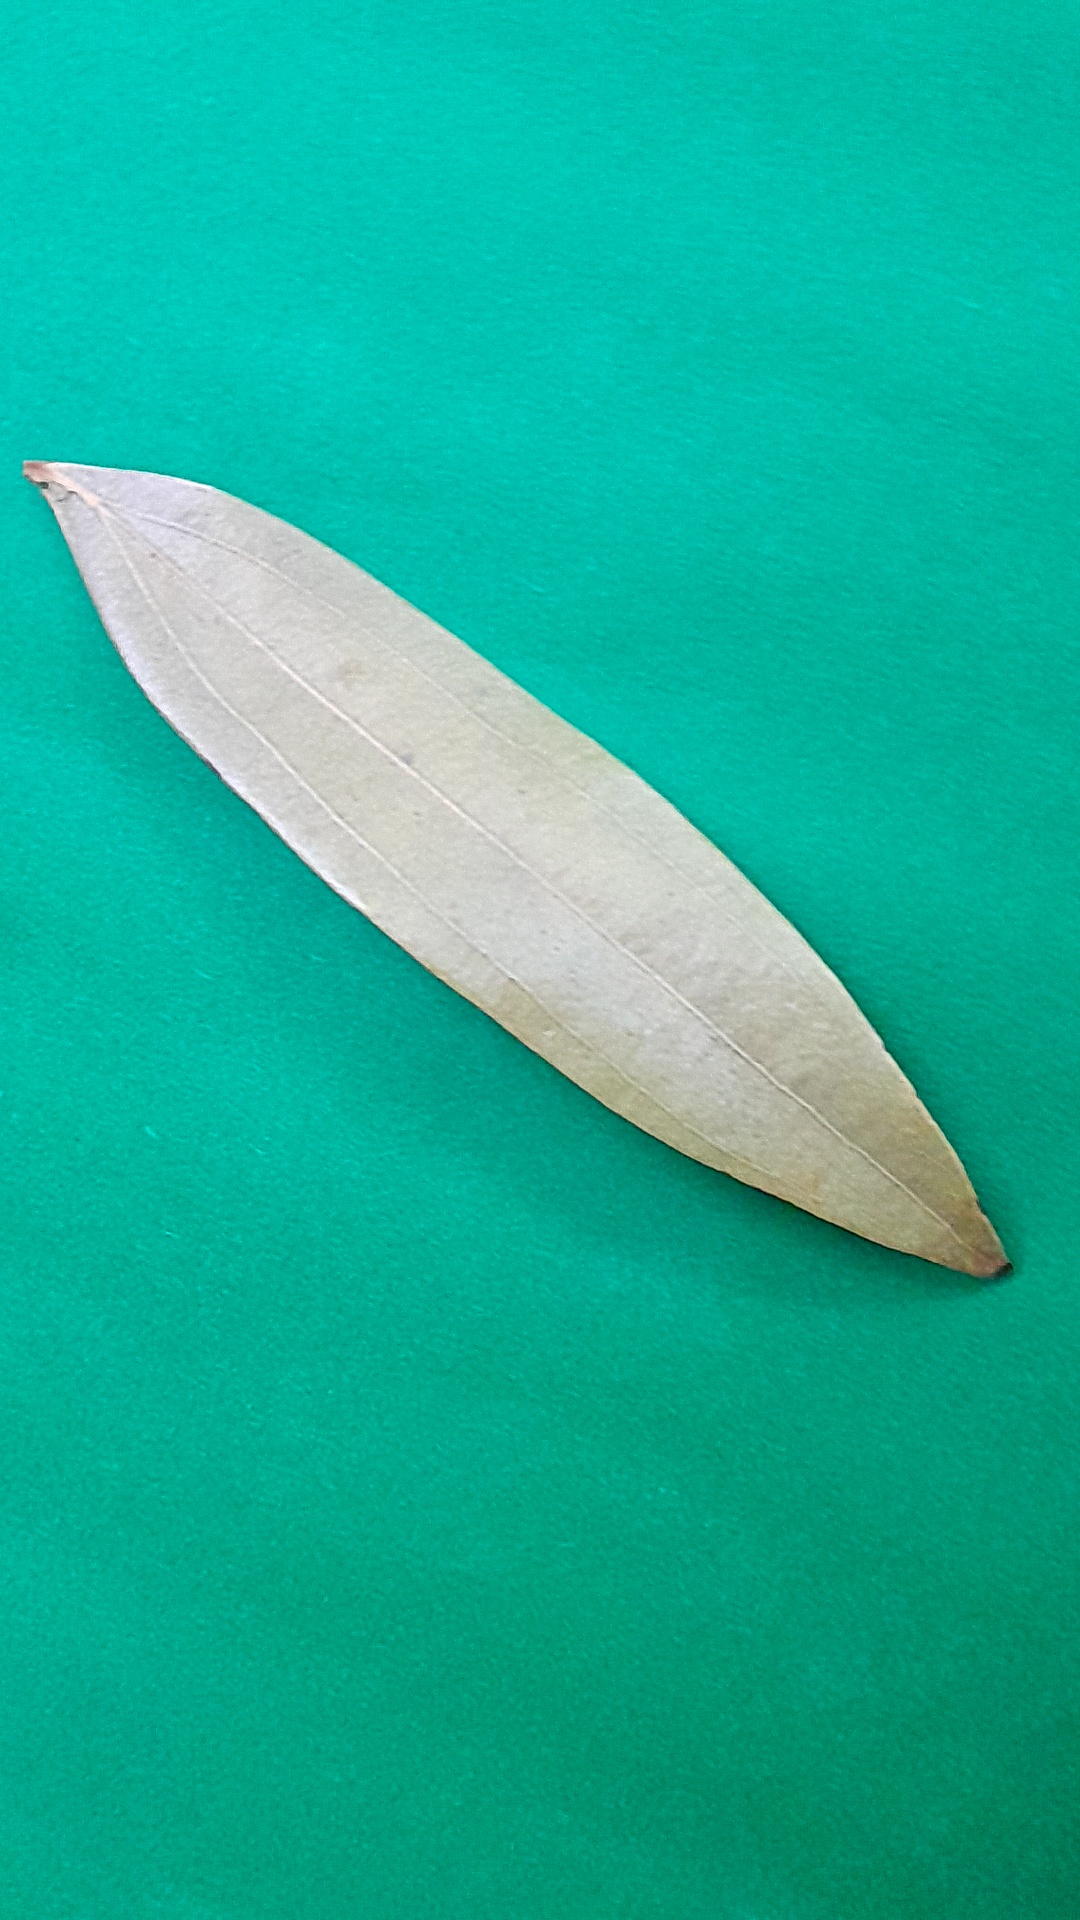
Label: Dry Leaf